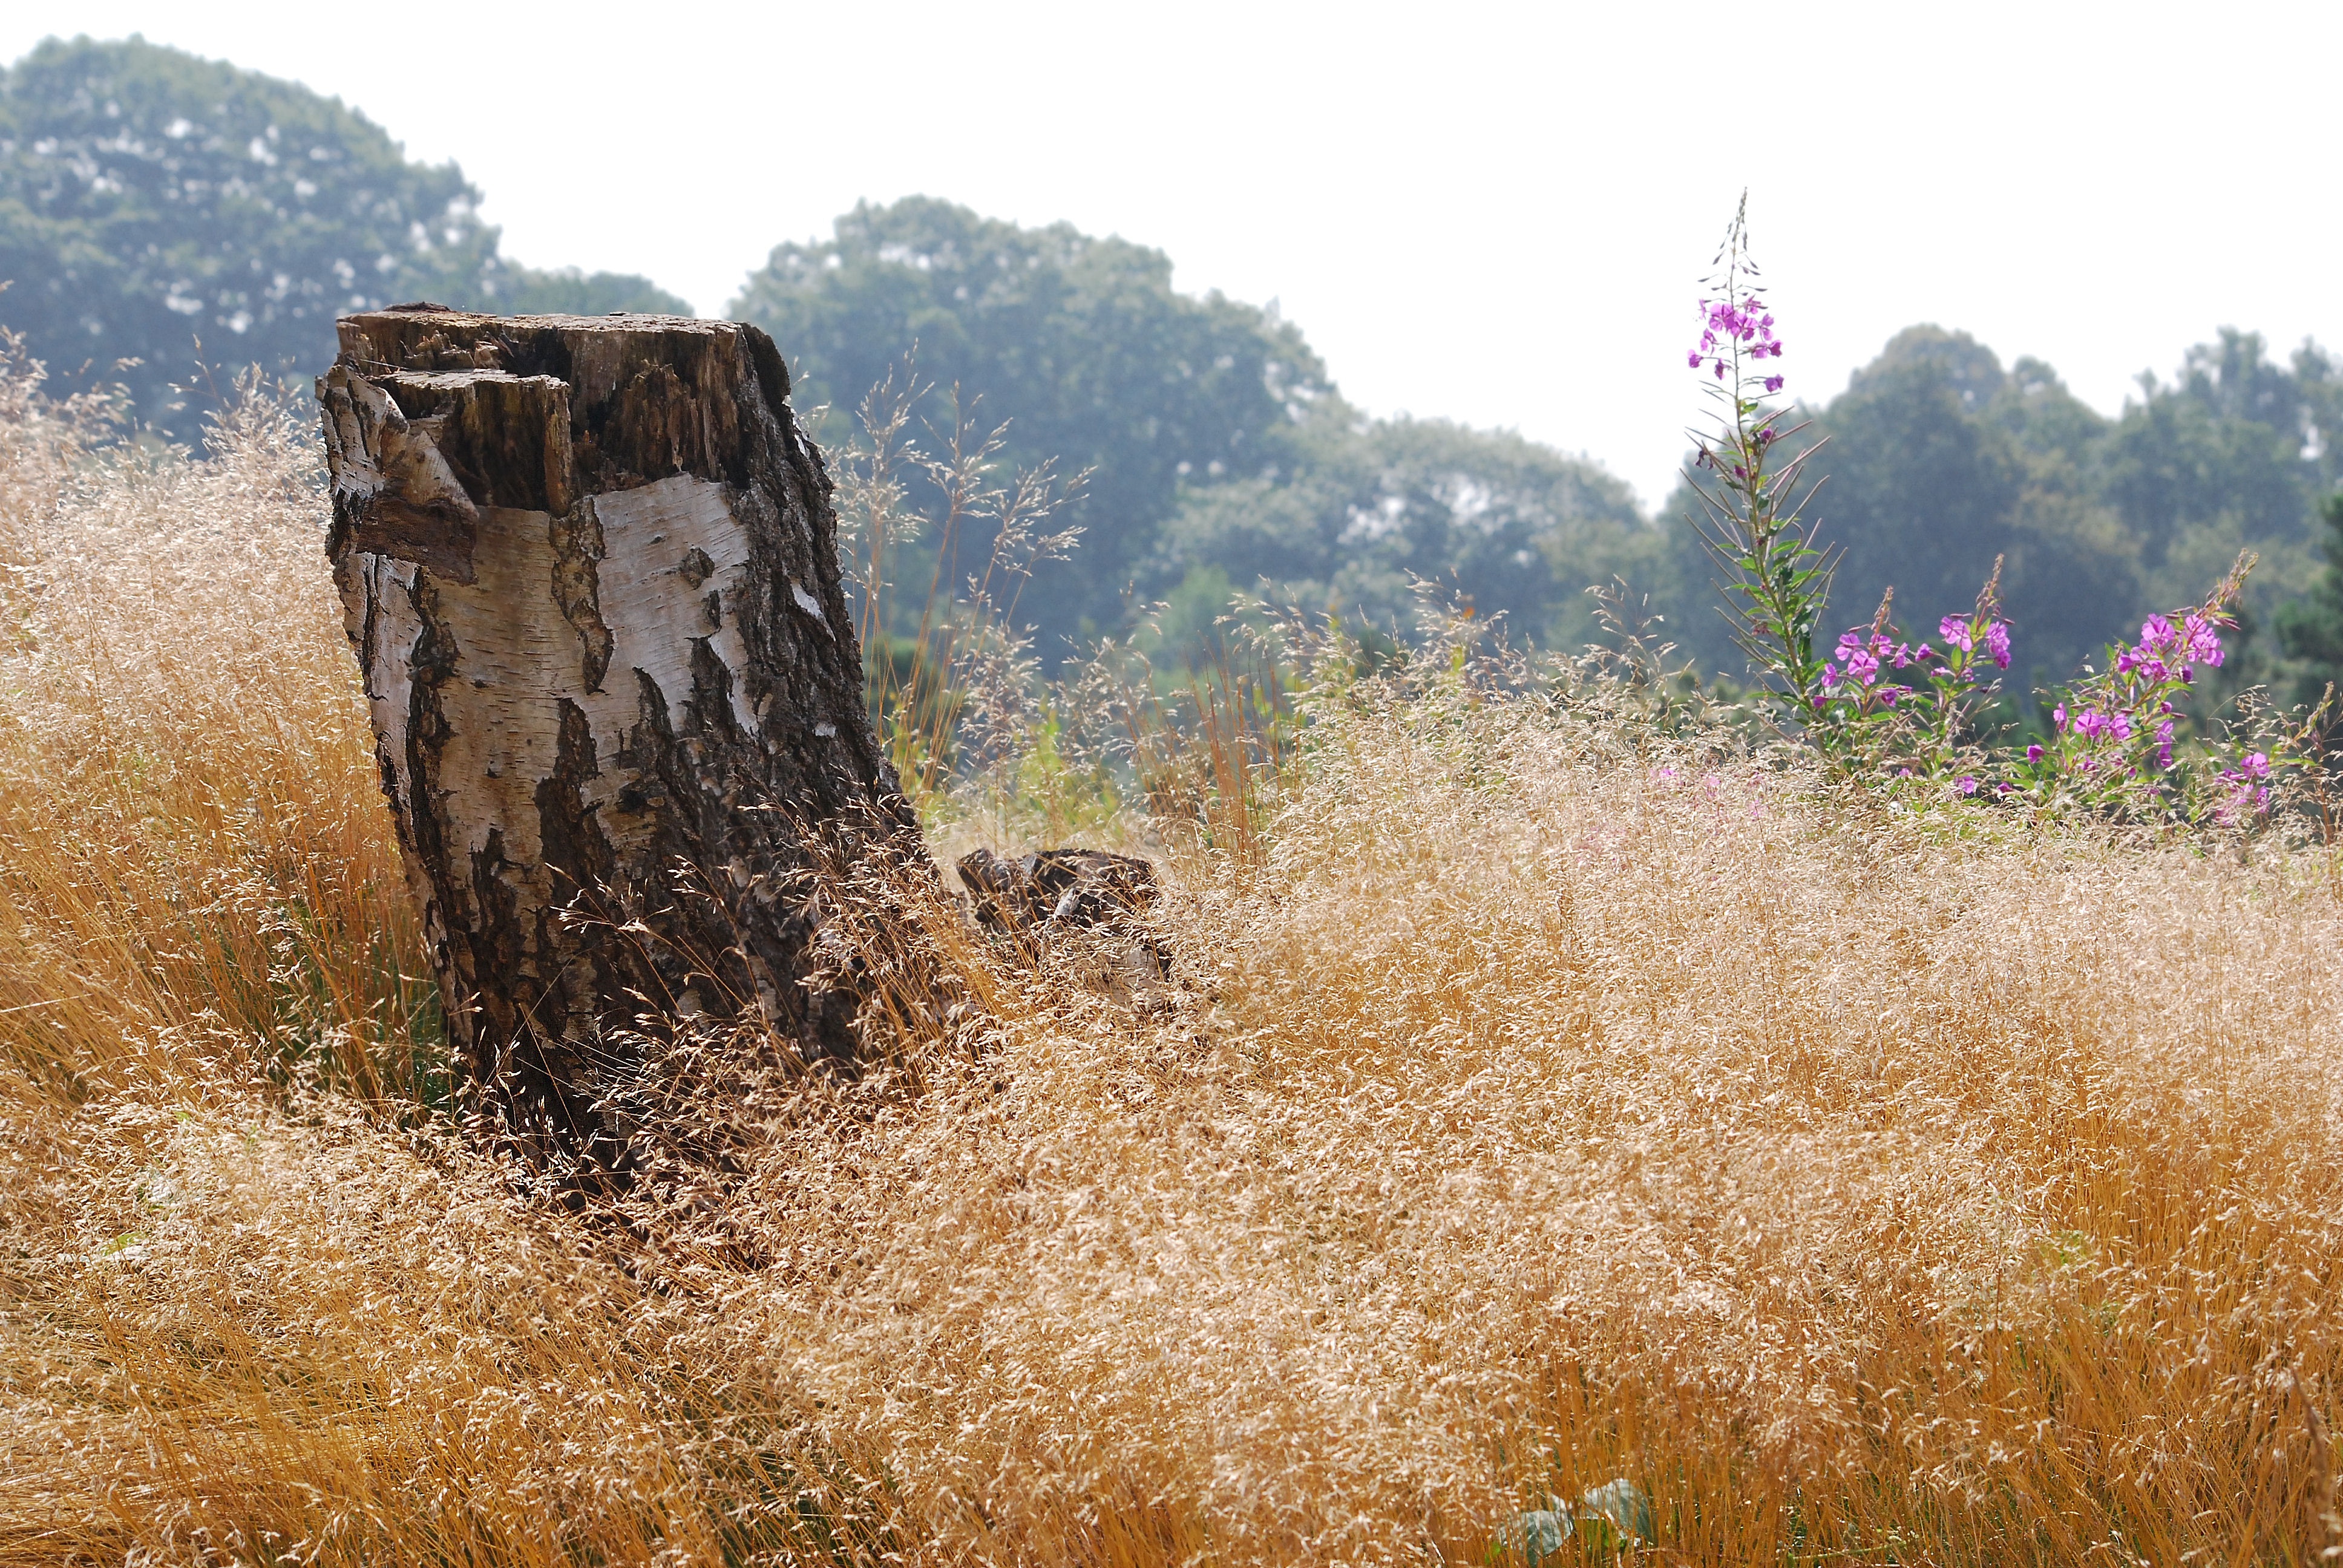
landscape, tree, nature, grass, wilderness, prairie, stump, flower, summer, birch, seeds, ecosystem, seeding, natural environment, grass family